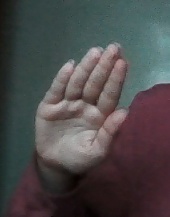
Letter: seen